Kyi Aye

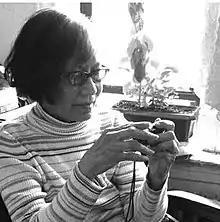
Kyi Aye in 2013, at her residence.

Kyi Kyi Tin-Myint, known by her pen name Kyi Aye was a Burmese poet, novelist, and short story writer. Born in Yangon, she studied at University of Medicine and University of Yangon. She is credited as one of the most influential Burmese writers for several generations, however, her works remain largely unknown outside Burmese language.